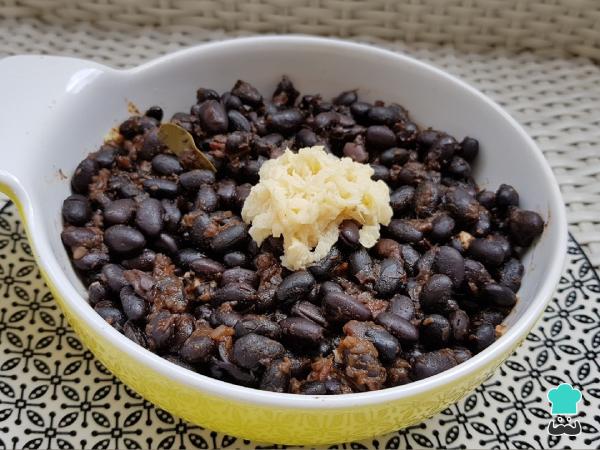
Cuando los caraotas negras se ablanden, añade el sofrito y deja cocinar durante unos 20 minutos más para que el caldo espese un poco más. Comprueba el punto de sal y de pimienta.